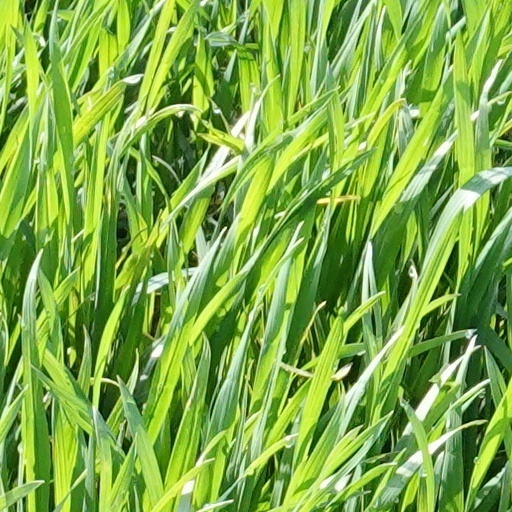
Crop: wheat